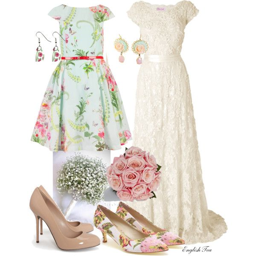
like the smaller print dress for a flower girl